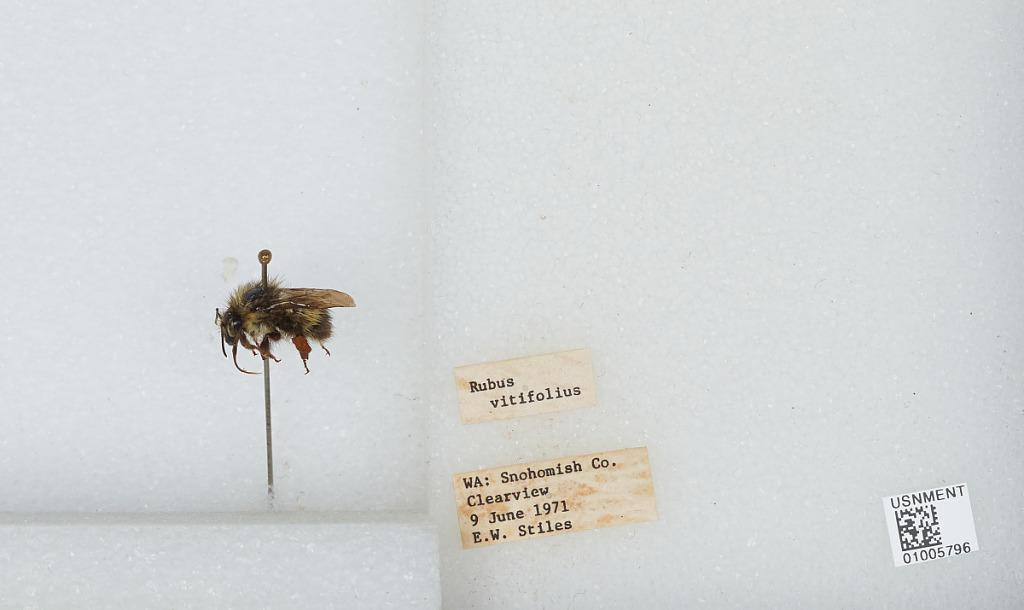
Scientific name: Bombus (Pyrobombus) flavifrons Cresson
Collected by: E. Stiles
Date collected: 1971-6-9
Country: United States
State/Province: Washington
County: Snohomish
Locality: Clearview
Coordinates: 47.8292, -122.145